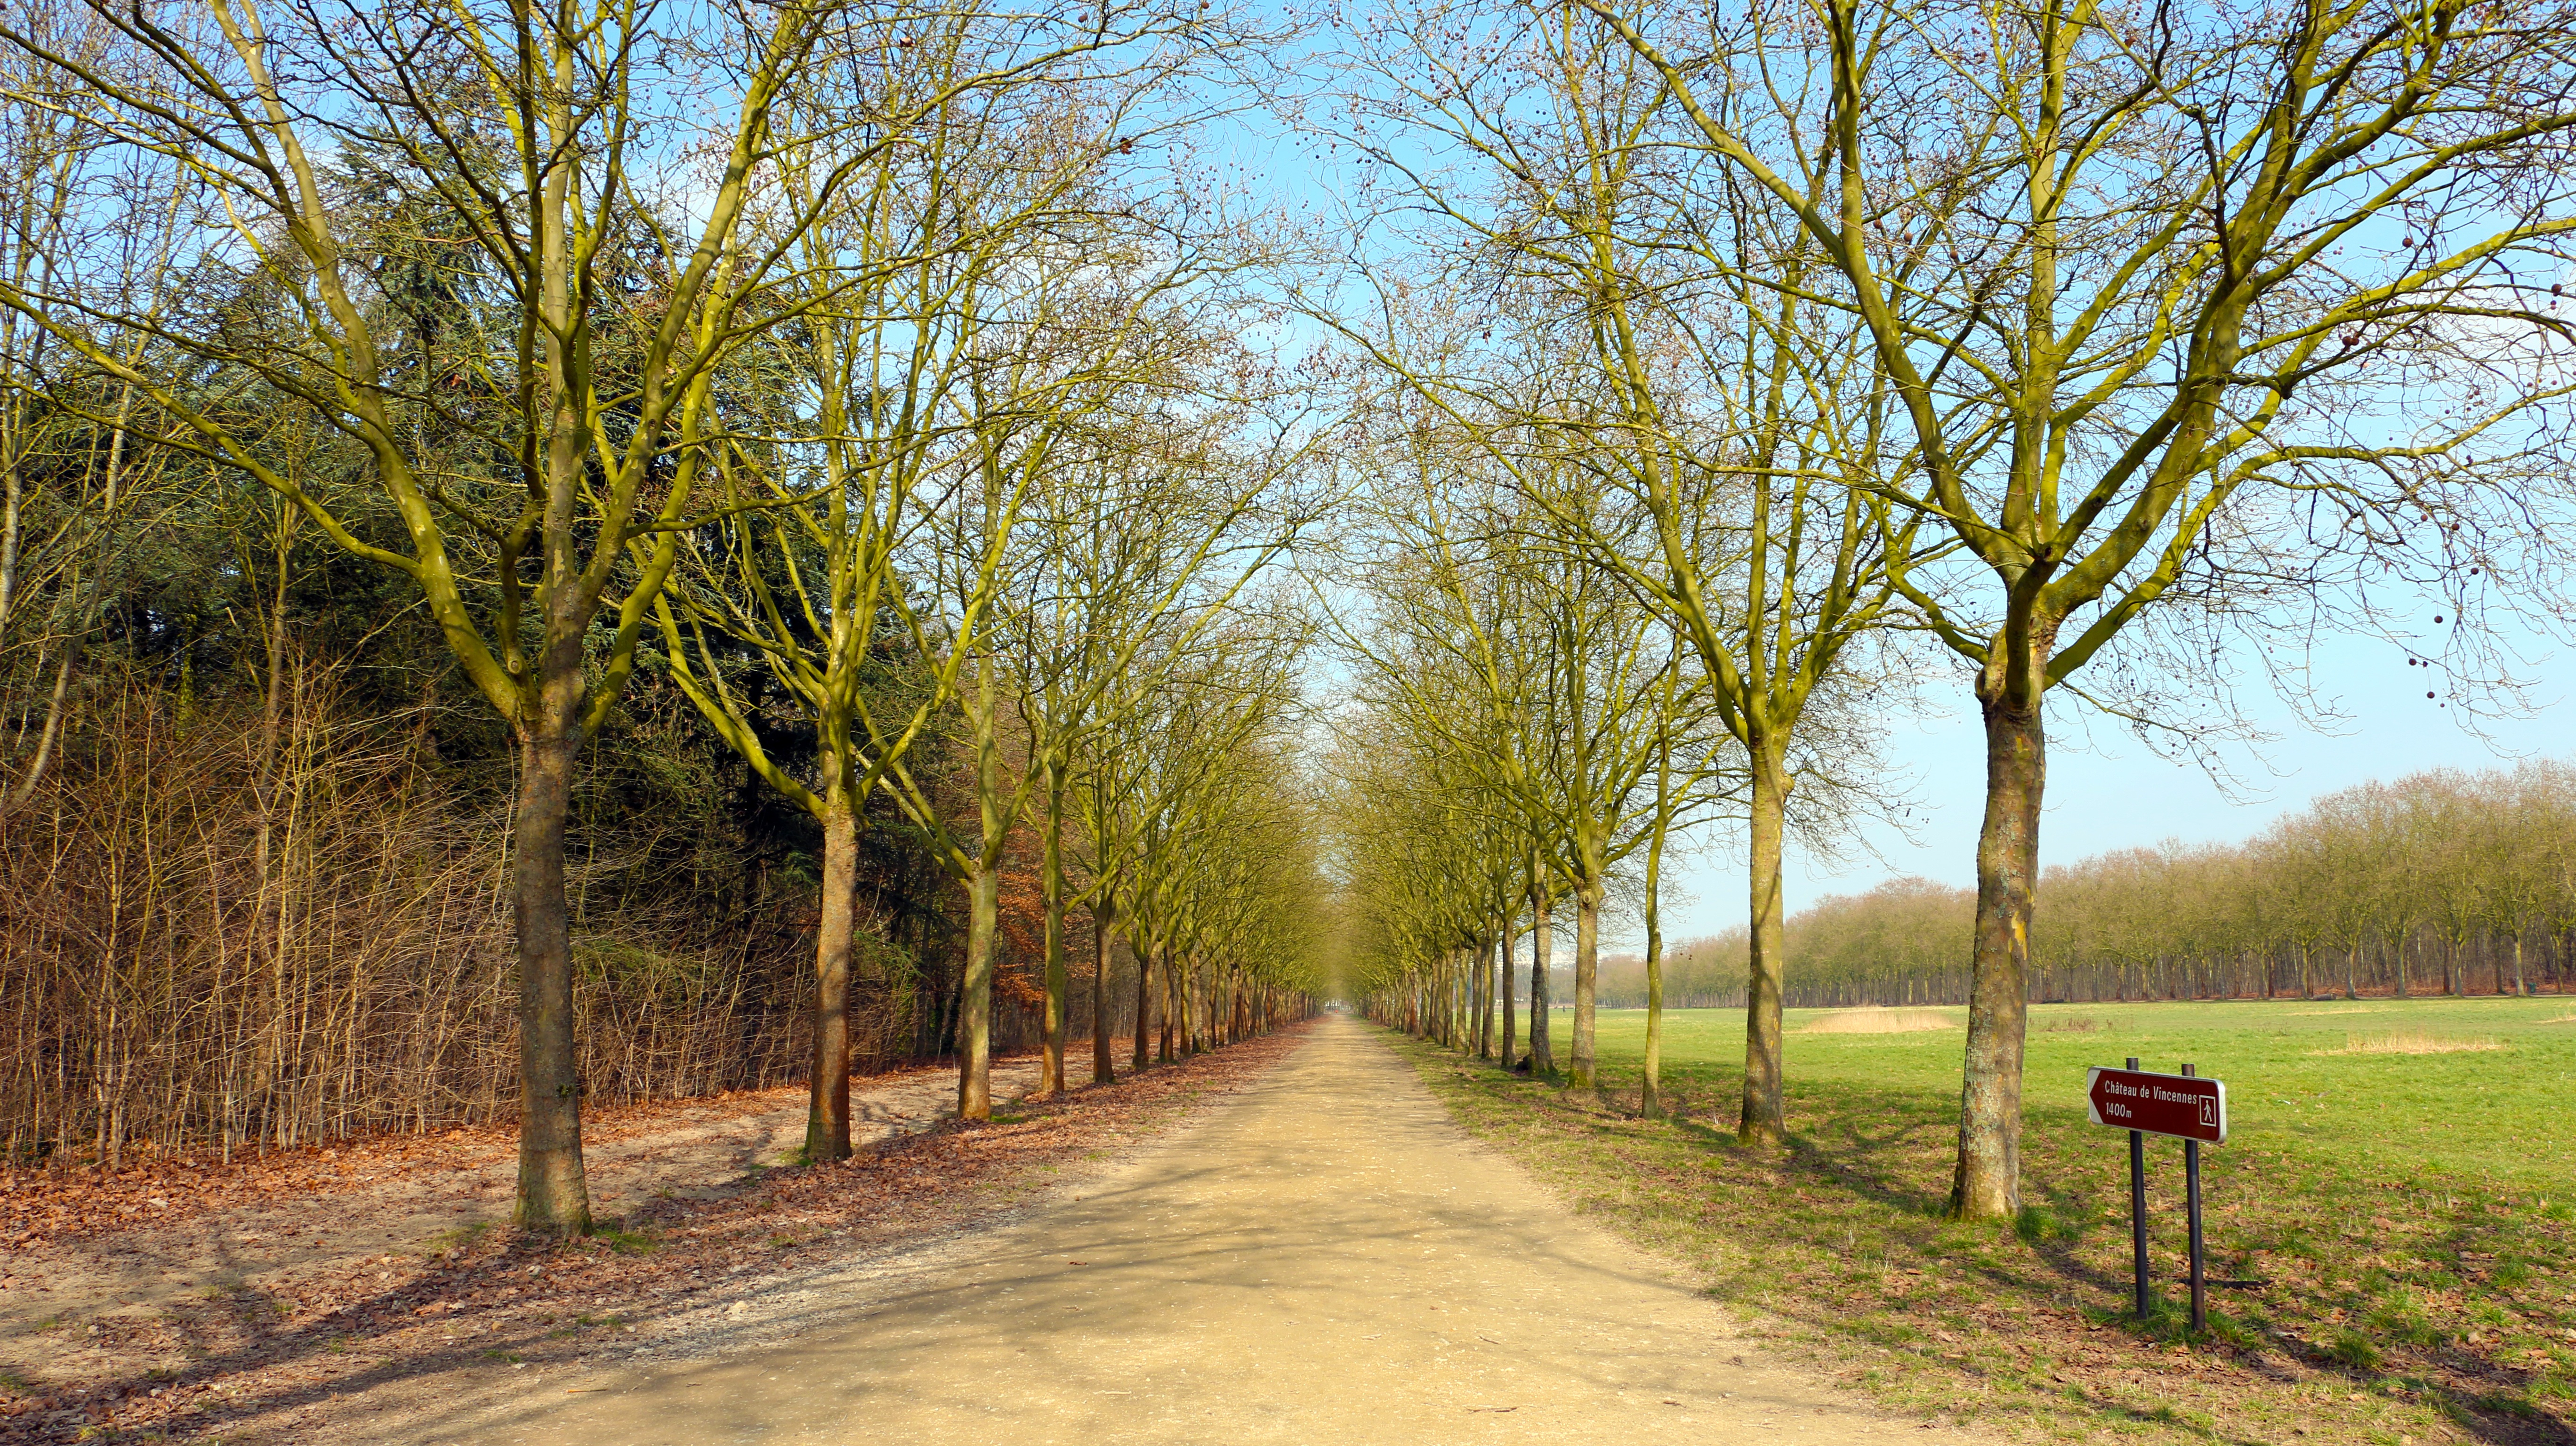
tree, forest, grass, plant, road, trail, meadow, morning, leaf, autumn, park, season, straight, woods, woodland, habitat, rural area, woody plant